Granite Harbour

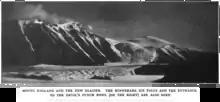
Mount England and the New Glacier

A small glacier flowing east-northeast from the low ice-covered plateau at the south side of Mackay Glacier, terminating at the southwest extremity of Granite Harbor, immediately north of Mount England.